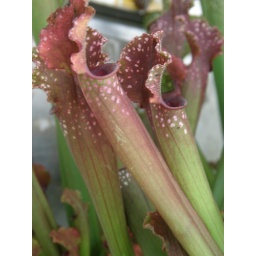
Carnivorus plant at a flower shop in Kuala Lumpur